Mademoiselle Fifi (opera)

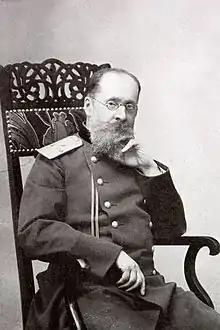
Composer César Cui

Mademoiselle Fifi ("Мадмуазель Фифи" in Cyrillic; "Madmuazel' Fifi" in transliteration) is an opera in one act, composed by César Cui during 1902–1903. The libretto was adapted by the composer from the short story "Mademoiselle Fifi" (1882) by Guy de Maupassant and the dramatized version "Mlle Fifi" (1896) by Oscar Méténier.